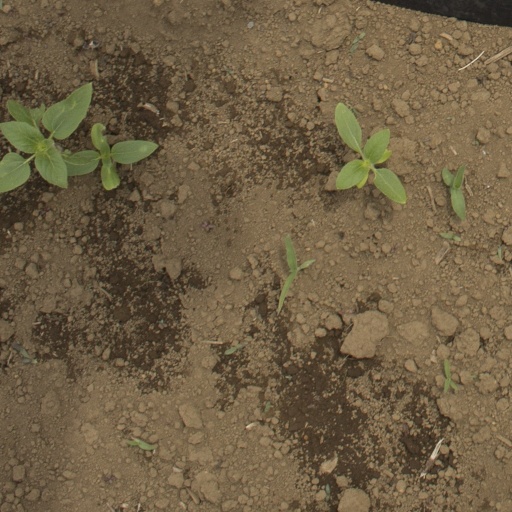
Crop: Jerusalem artichoke